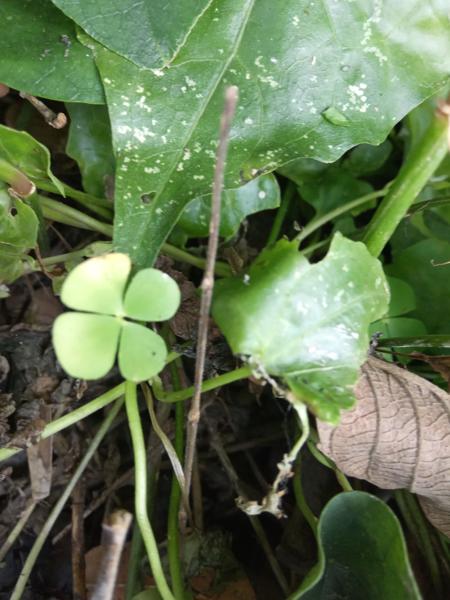
Weed species: Marsilea minuta